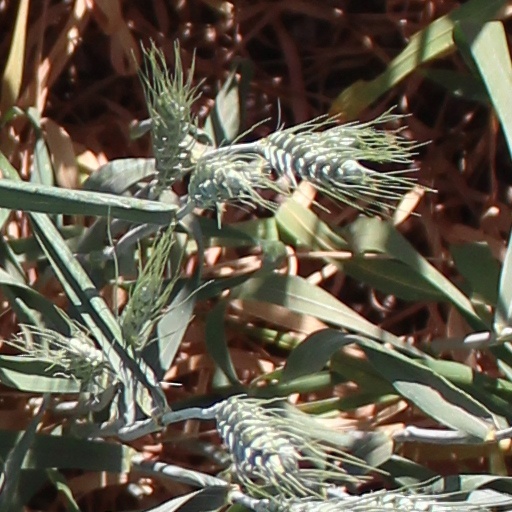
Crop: wheat